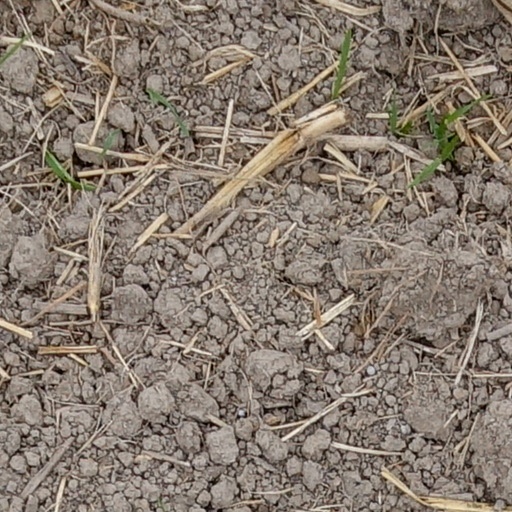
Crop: wheat